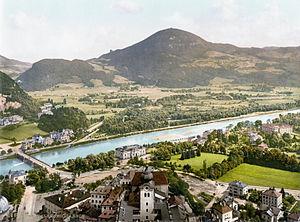
La Course de côte du Gaisberg, près de Salzbourg, était une compétition automobile et pour motocyclettes autrichienne notamment disputée avant-guerre en été, à 5 reprises consécutives. Le mont lui-même culmine à 1,288 mètres d'altitude, dans le massif du Salzkammergut.